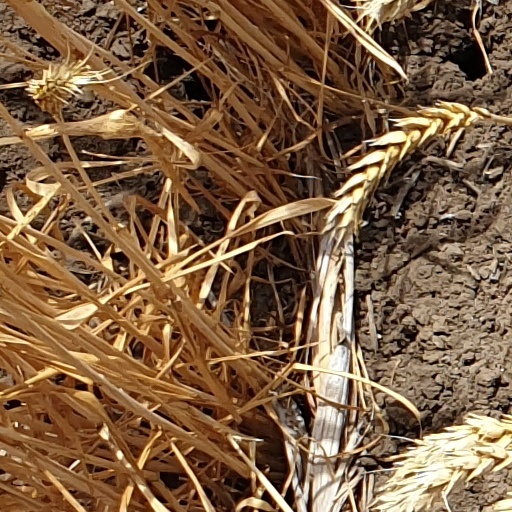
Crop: wheat